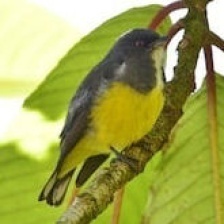
Species: YELLOW BELLIED FLOWERPECKER
Scientific name: DICAEUM MELANOXANTHUM